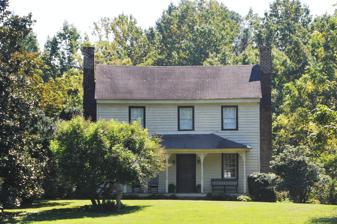
Building: David Faucette House
Country: United States of America
Year built: 1820
Historic house in North Carolina, United States United States historic place David Faucette House U.S. National Register of Historic Places David Faucette House, March 2007 Show map of North Carolina Show map of the United States Location 1830 Hall's Mill Rd., near Efland, North Carolina Coordinates 36°7′21″N 79°9′20″W / 36.12250°N 79.15556°W / 36.12250; -79.15556 Area 5.5 acres (2.2 ha) Built c. 1820 ( 1820 ) Architectural style Federal NRHP reference No. 99001391 Added to NRHP November 22, 1999 David Faucette House , also known as The Elms and Maude Faucette House, is a historic home located near Efland , Orange County, North Carolina .  It was built about 1820, and is a two-story, three-bay, gable-roofed, vernacular Federal style frame farmhouse with a rear kitchen wing and side wing added in the 1970s. It sits on a fieldstone foundation and has flanking exterior brick end chimneys.  It features a mid to late-19th century hip-roofed front porch with turned posts and sawn brackets. It was listed on the National Register of Historic Places in 1999. References